Melton railway station (Suffolk)

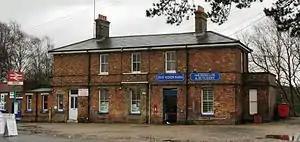
The station building is occupied by a butcher.

Melton railway station is on the East Suffolk Line in the east of England, serving the village of Melton, Suffolk. It is down the line from and measured from London Liverpool Street; it is situated between and . Its three-letter station code is MES.